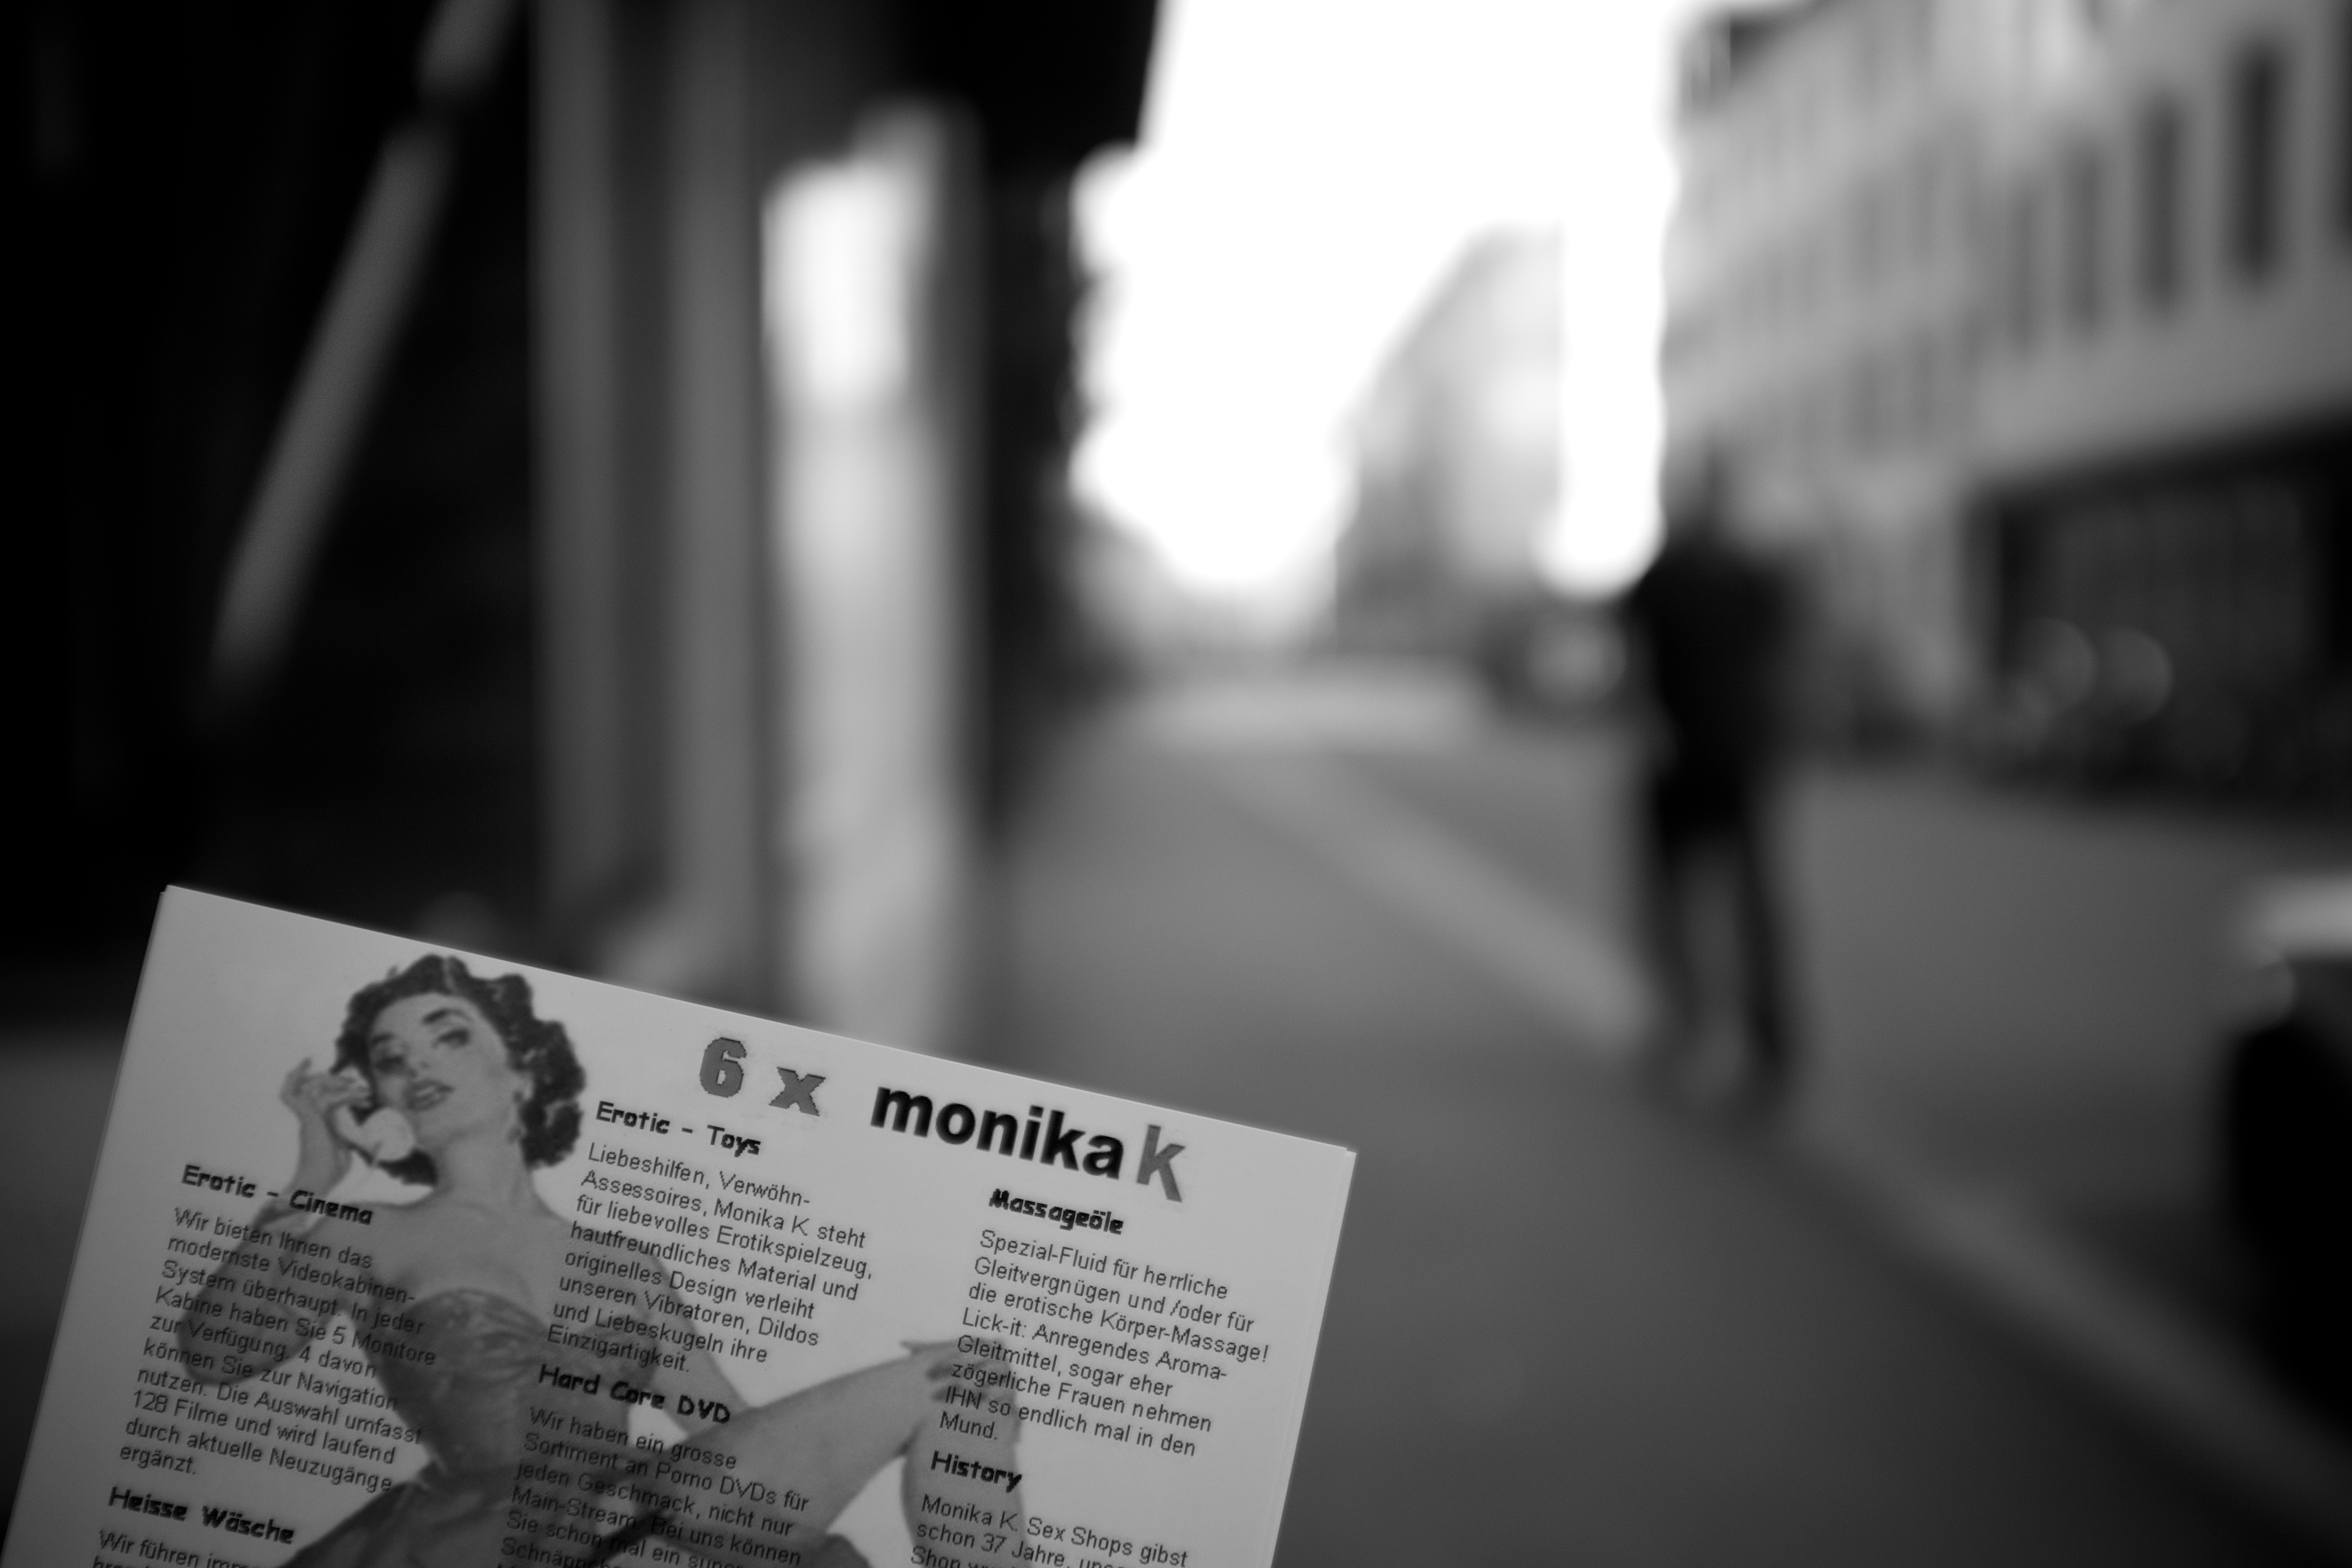
black and white, white, street, photography, ebook, training, black, monochrome, streetphotography, flickr, thomas, video, olympus, snapshot, omd, fuji, leica, monochrom, leuthard, hcb, thomasleuthard, streettogs, monochrome photography, film noir